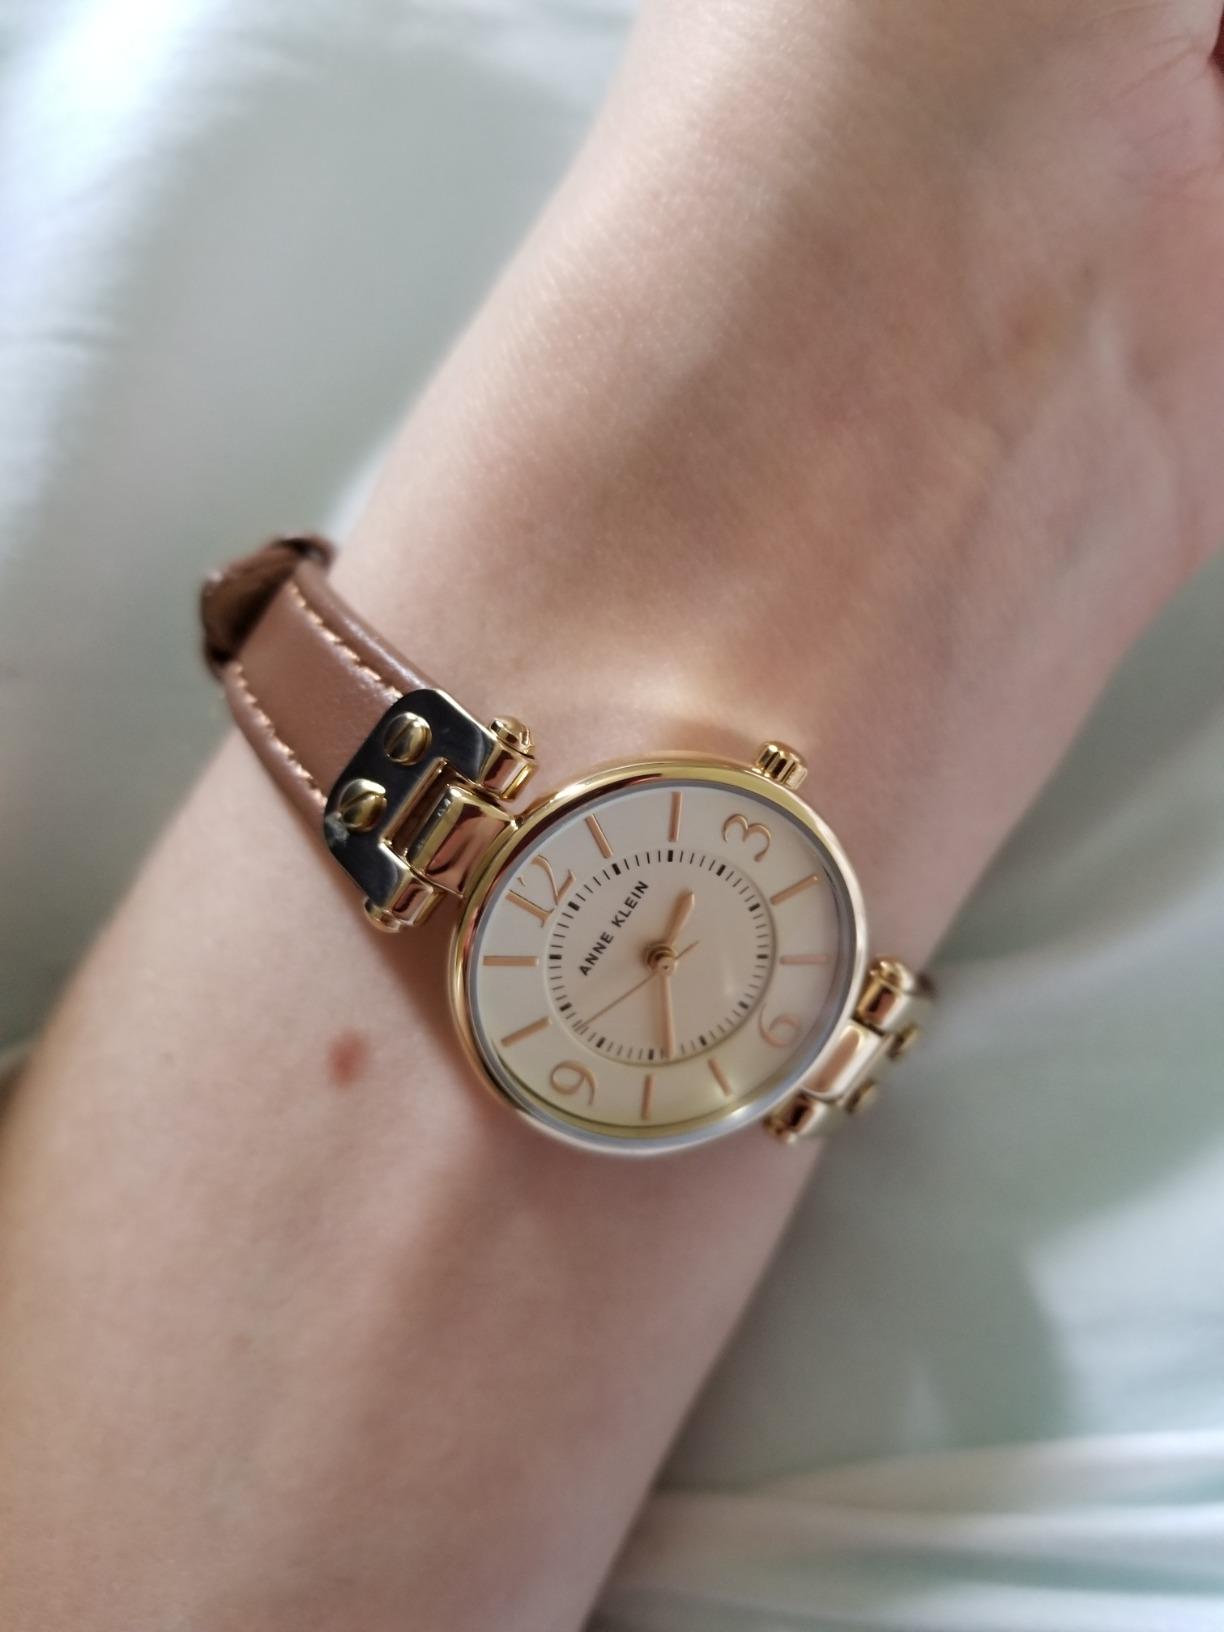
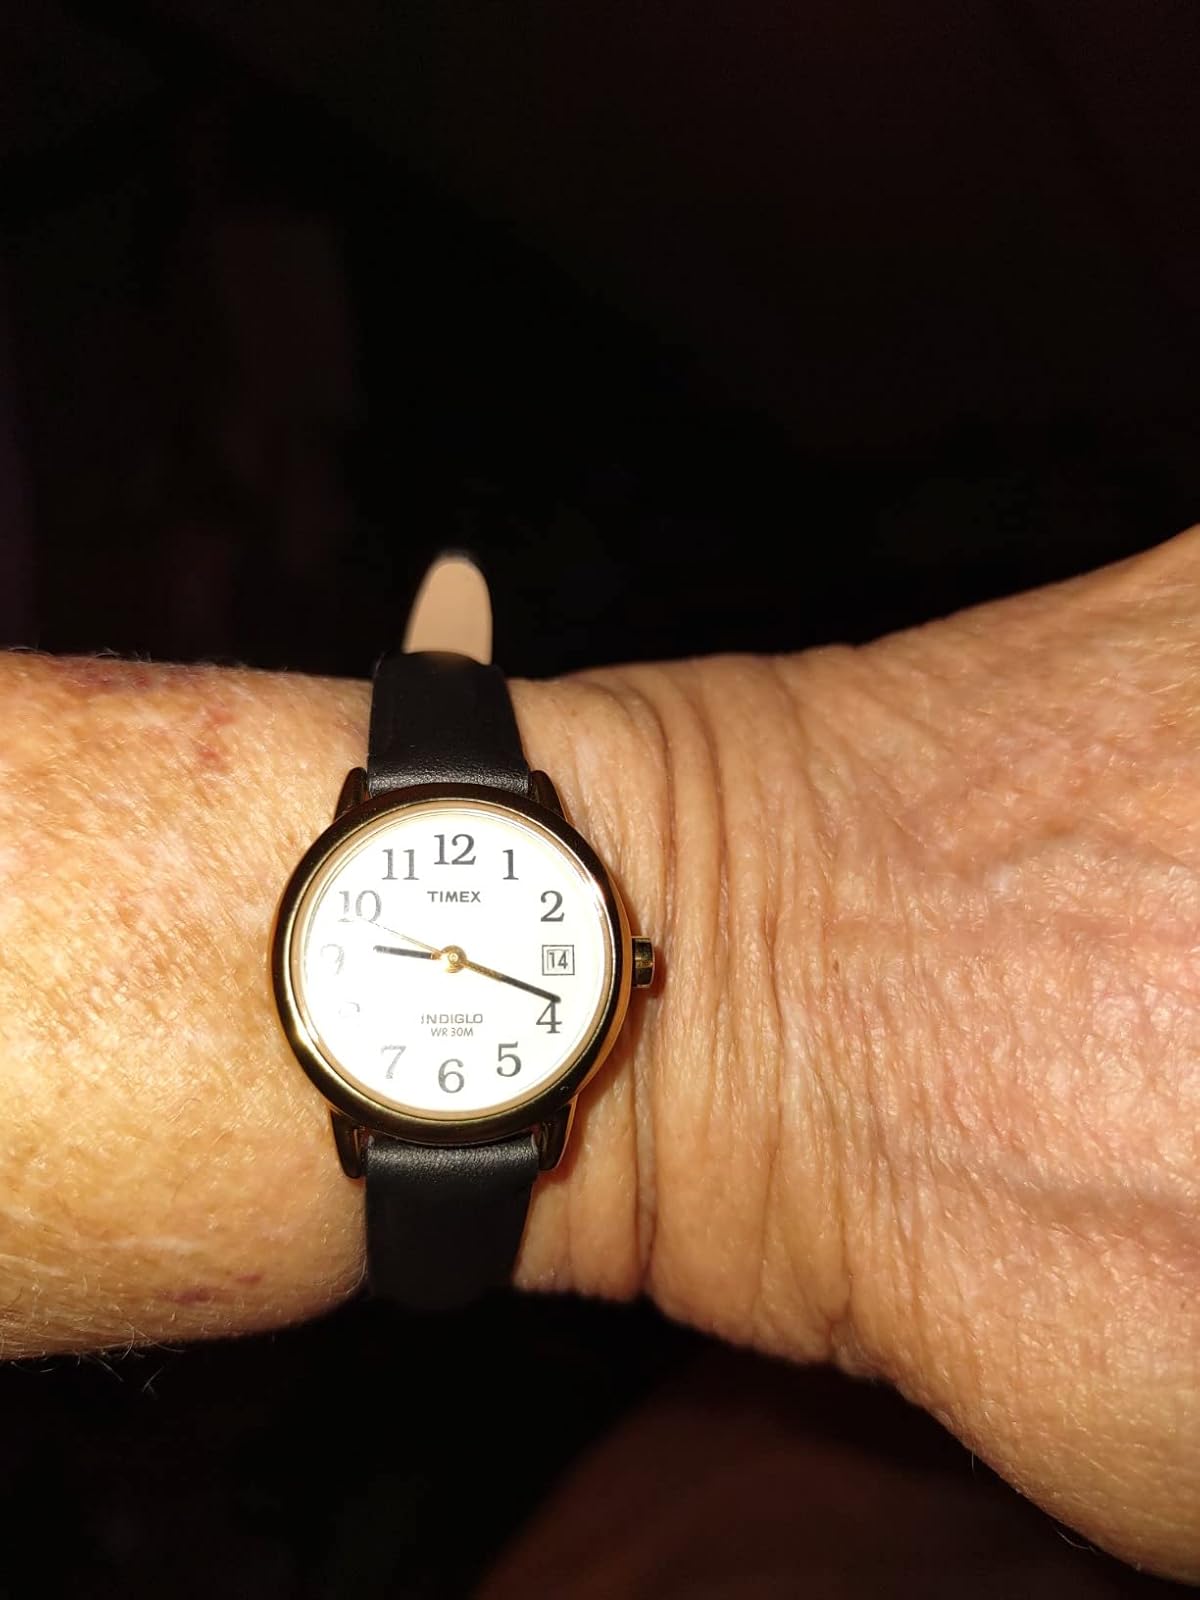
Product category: accessories_watch
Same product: no